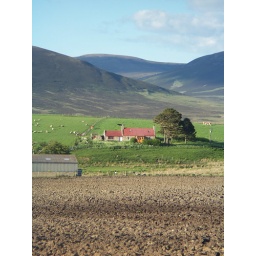
Little red cottage by a ploughed field